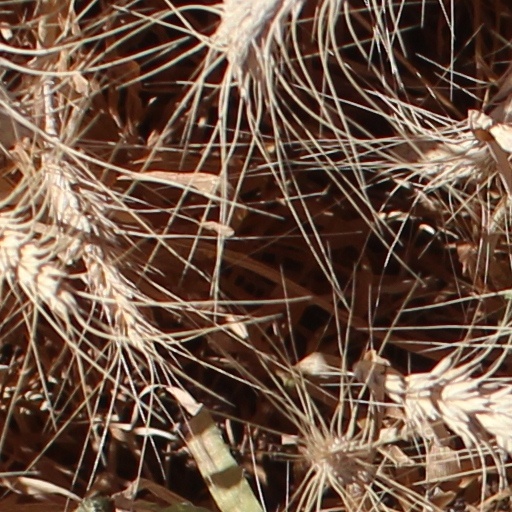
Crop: wheat